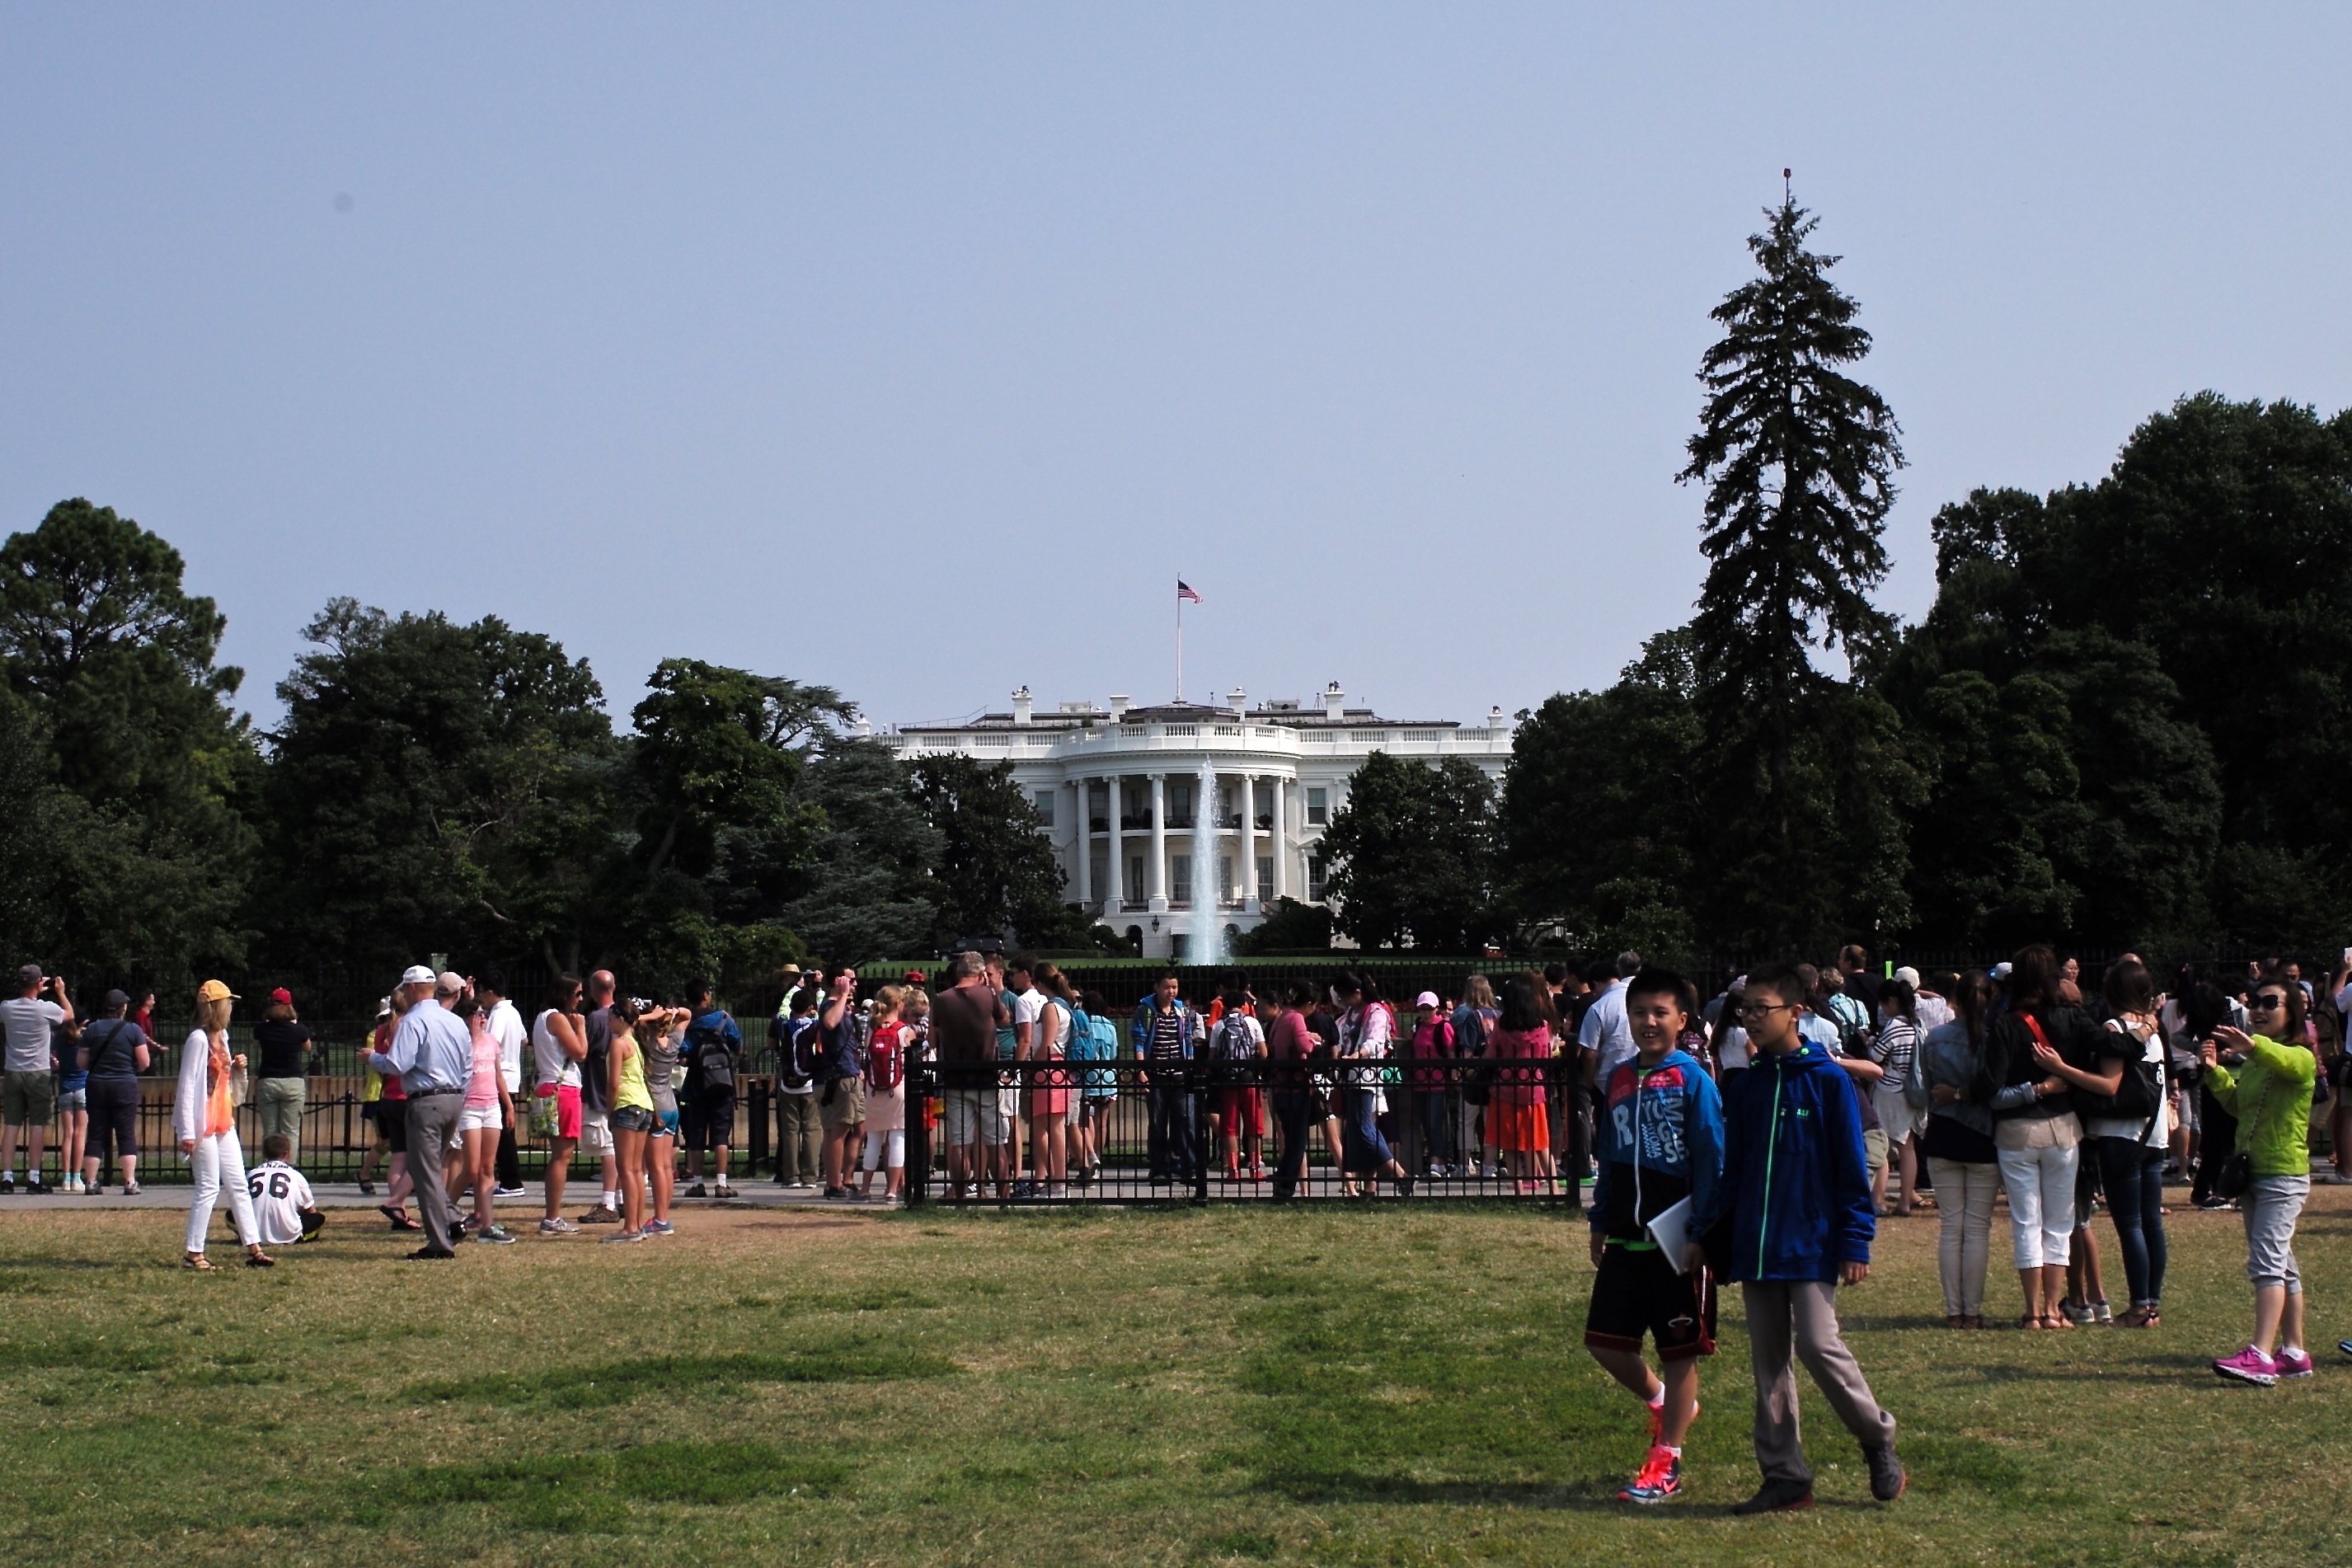
street, building, crowd, summer, travel, flag, park, usa, stadium, washington, m, sports, tourists, whitehouse, 28, government, f2, endurance, leica, 240, summicron, southlawn, endurance sports